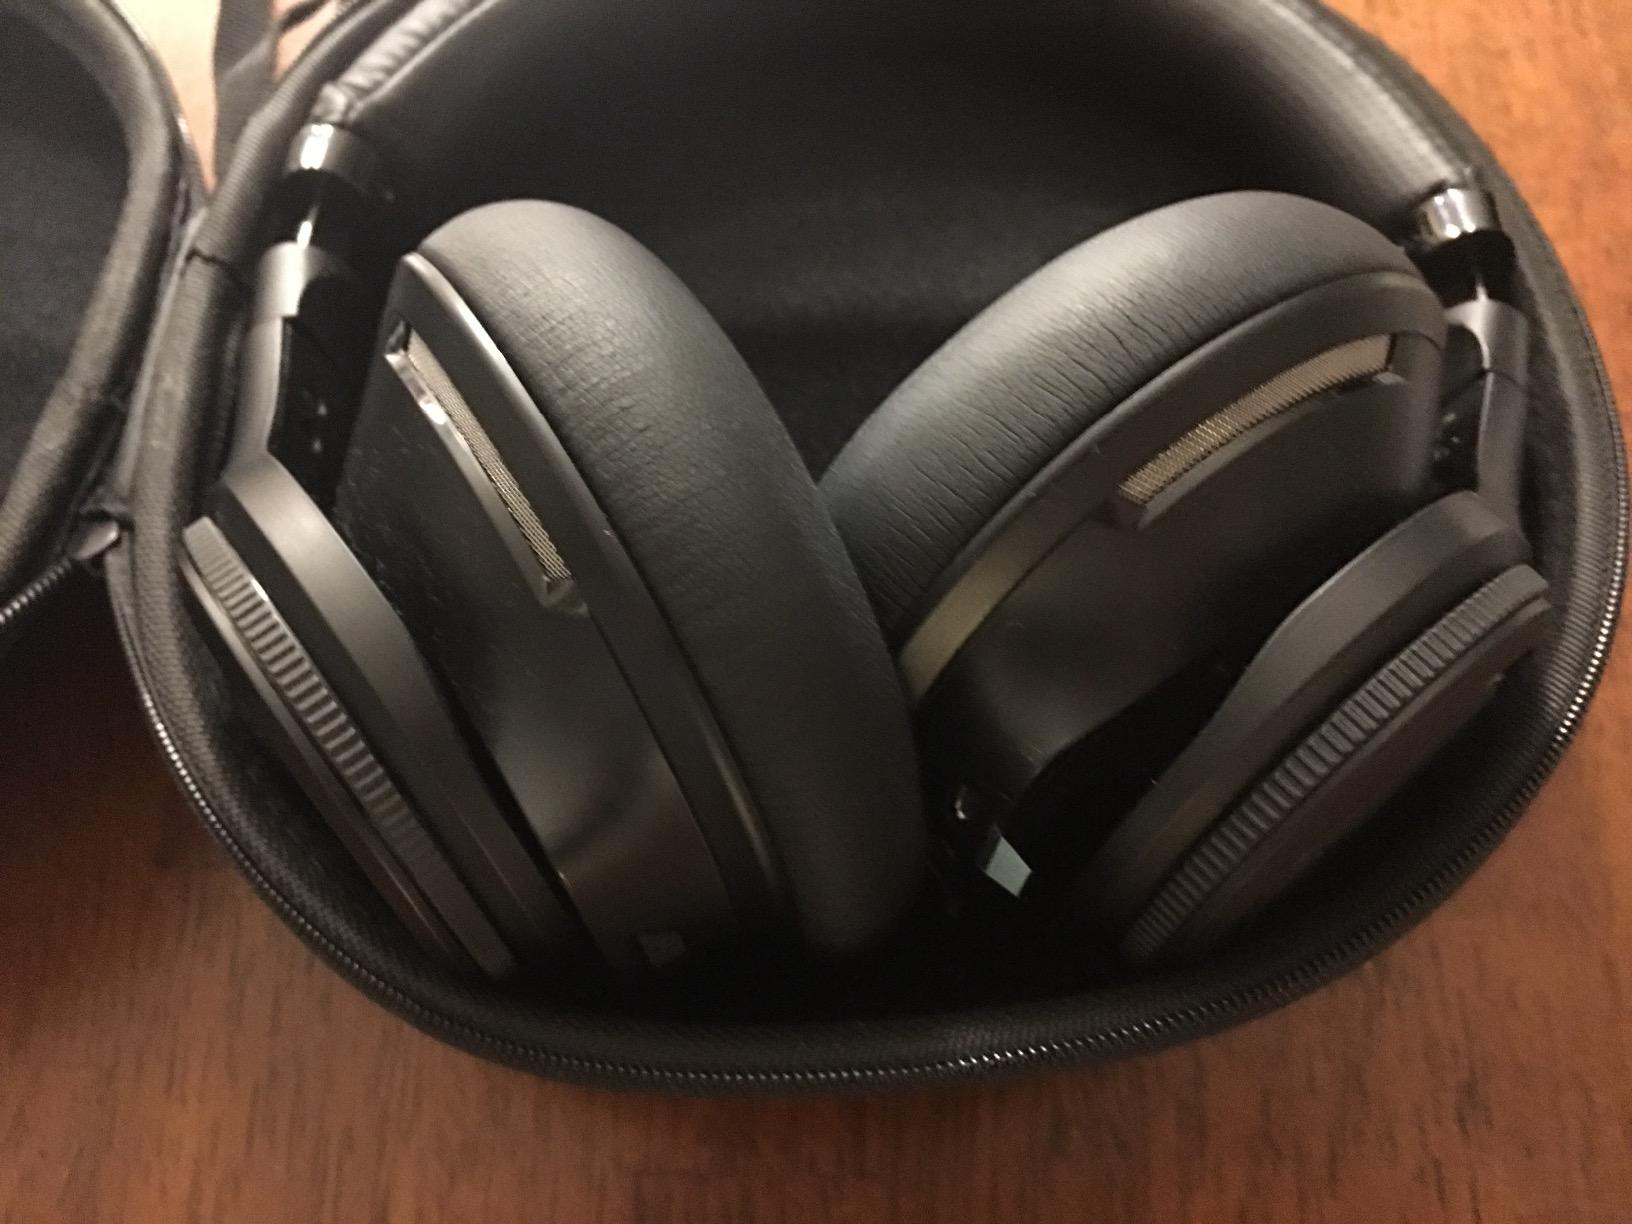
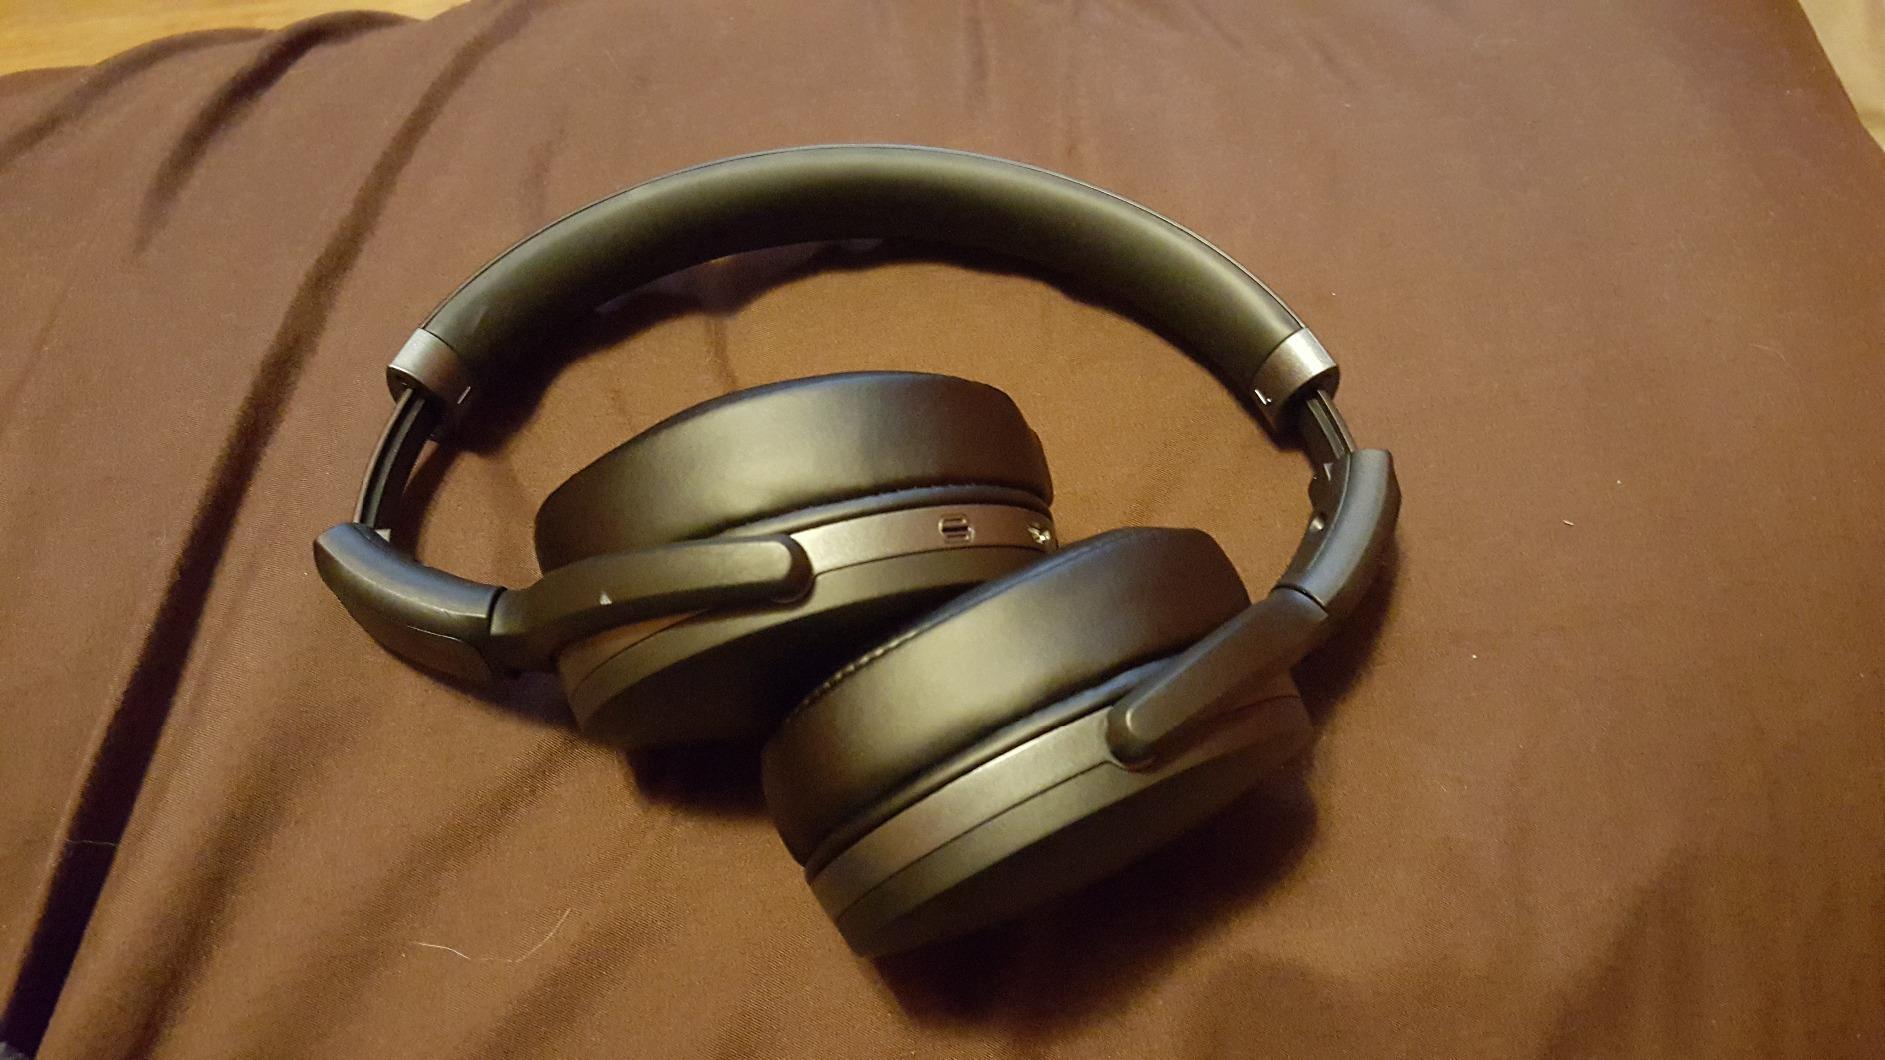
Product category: headphones
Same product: no